Zomboy

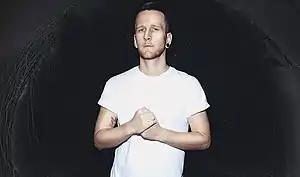

Joshua Mellody (born Joshua Paul Jenkin, 1 June 1989), professionally known as Zomboy, is an English dubstep music producer, songwriter, and DJ whose mascot is a zombie.